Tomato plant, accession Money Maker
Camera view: horizontal (90 deg, fisheye); turntable rotation: 330 degrees
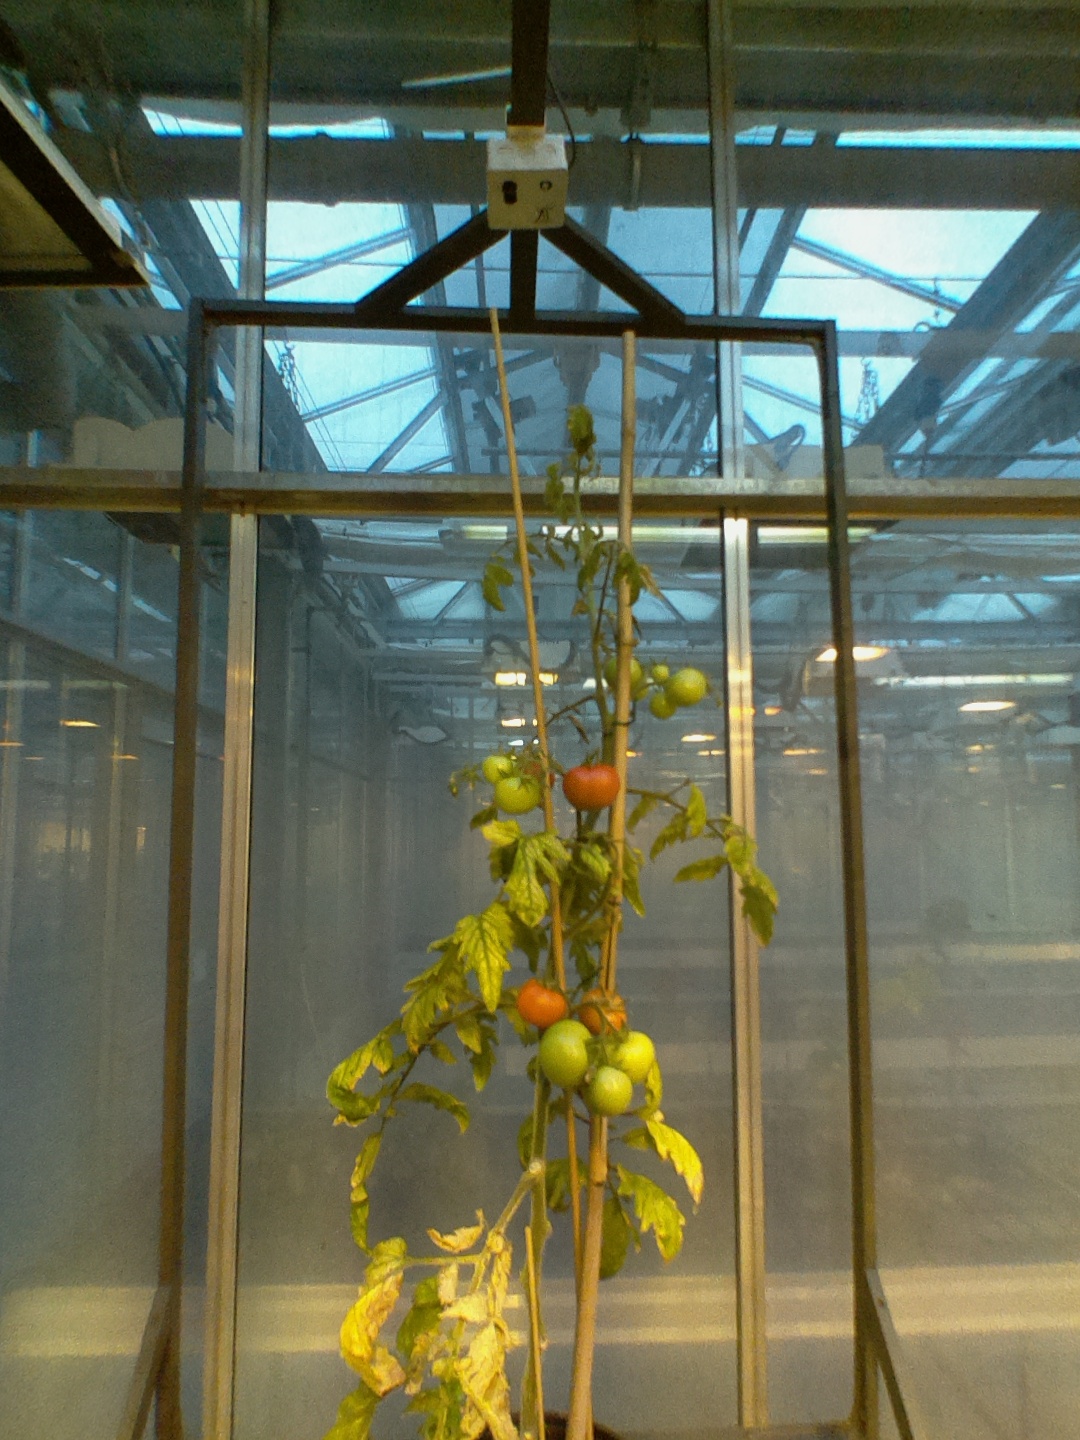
BBCH growth stage 82: 20%-30% of fruits show typical fully ripe color